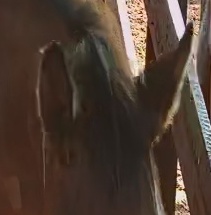
Face region: ears (position_of_ears)
Pain indicator: not_present